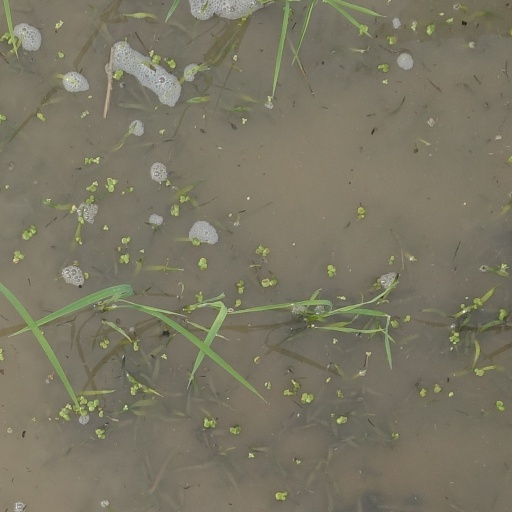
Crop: rice